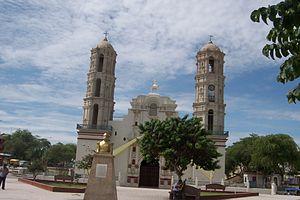
Sechura est une ville du nord-ouest du Pérou, capitale de la province de Sechura.